Question: Please indicate a possible affordance area of the drag_suitcase that can be used for holding with hands
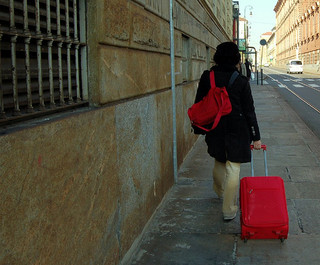
Answer: [245.5, 131.5, 276.5, 156.5]